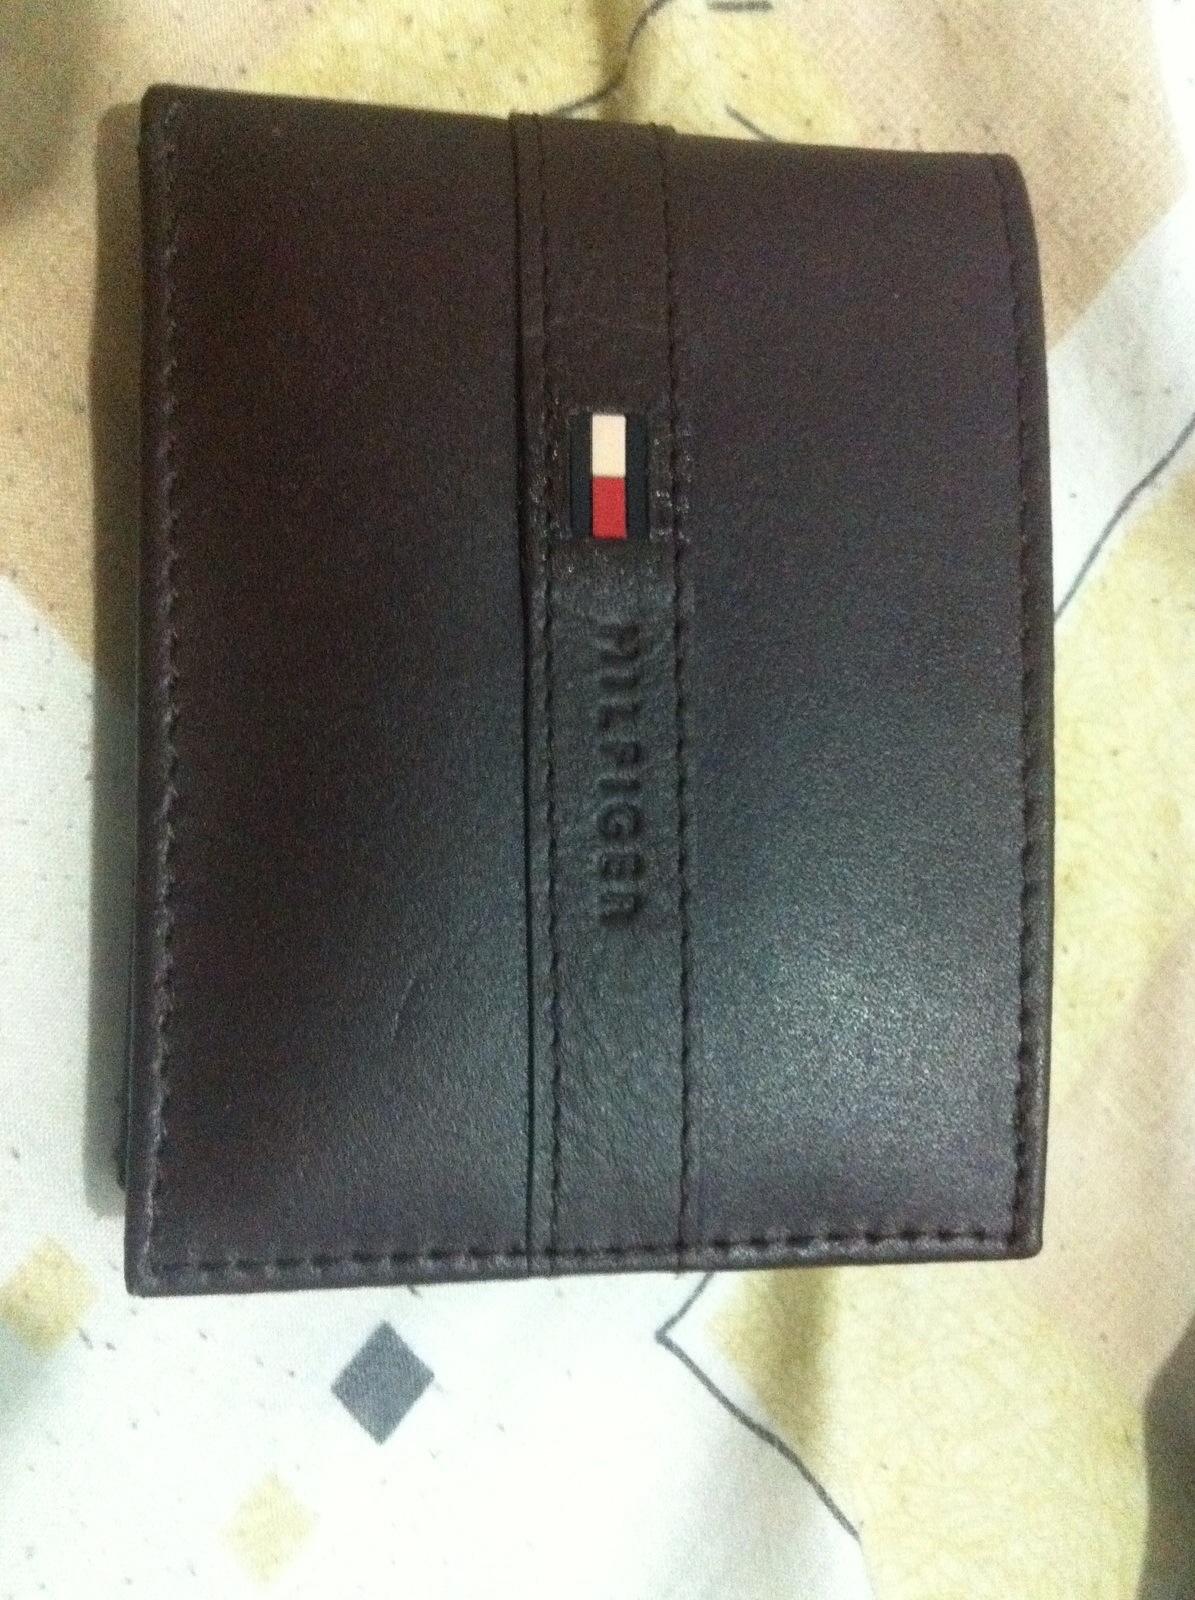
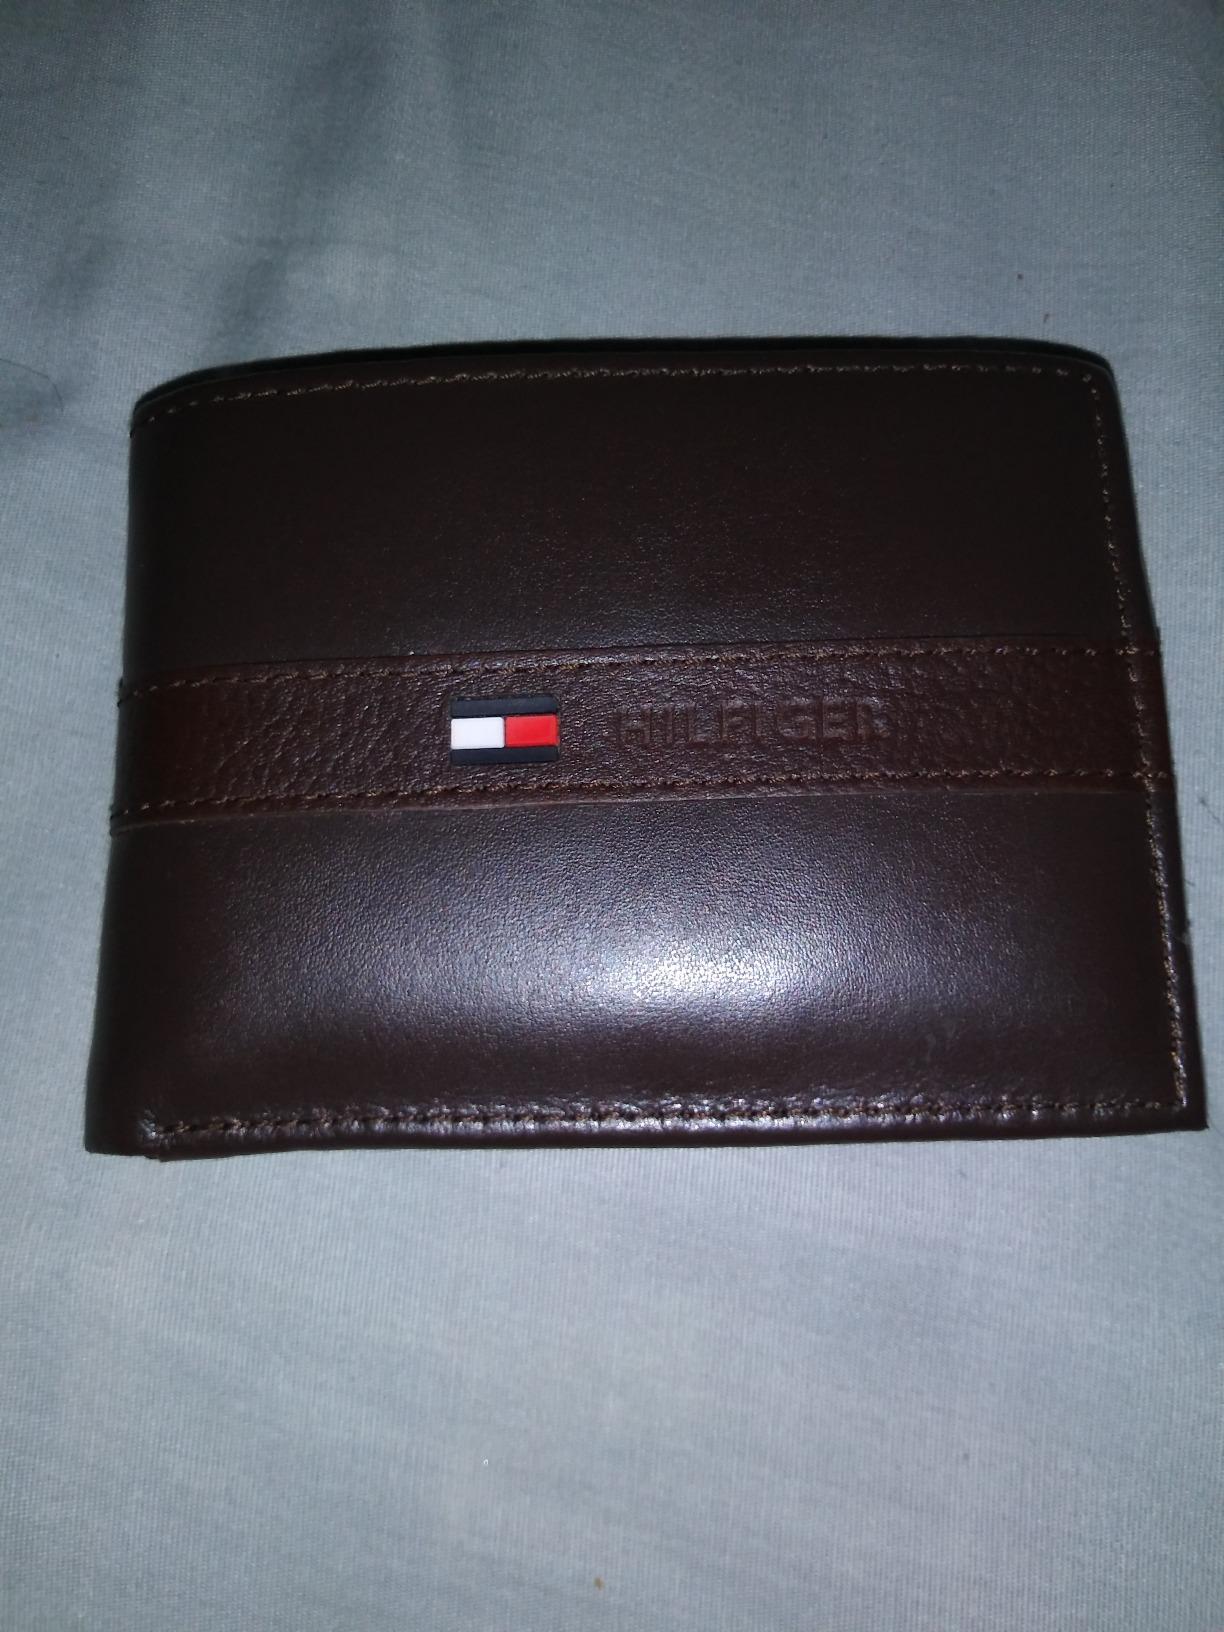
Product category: accessories_wallet
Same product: yes